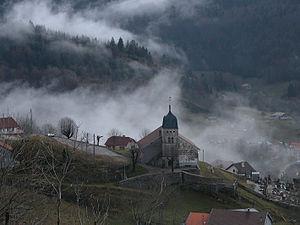
église de septmoncel
Septmoncel les Molunes est, depuis le 1ᵉʳ janvier 2017, une commune nouvelle française située dans le département du Jura en région Bourgogne-Franche-Comté. Elle fait partie de la région culturelle et historique de Franche-Comté.
Claude-Marie Guyétand, né dans le Haut-Jura en 1748 et mort à Paris en 1811, est une figure mineure du monde littéraire français de la fin du XVIIIᵉ siècle, dans l'ombre et la continuité des grands esprits du temps comme Voltaire, qu'il a rencontré et auquel il a rendu hommage dans son texte le plus abouti Le Génie Vengé, poème satirique publié en 1780 et remanié en 1790.
Septmoncel [sɛmɔ̃sɛl] est une ancienne commune française située dans le département du Jura en région Bourgogne-Franche-Comté.